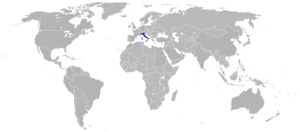
Cette page répertorie les représentations diplomatiques résidant à Saint-Marin. À l'heure actuelle, le petit pays abrite 3 ambassades. De nombreux autres pays ont des ambassadeurs accrédités à Saint-Marin, la plupart résidant à Rome. Certains pays, tout en accréditant un ambassadeur de Rome, entretiennent des relations quotidiennes et fournissent des services consulaires depuis les consulats généraux dans les villes italiennes voisines, comme Milan ou Florence, ou emploient des consuls honoraires; à l'heure actuelle, huit consulats honoraires sont situés à Saint-Marin: l'Autriche, la Bulgarie, la Croatie, la France, le Japon, le Mexique, Monaco et la Roumanie.